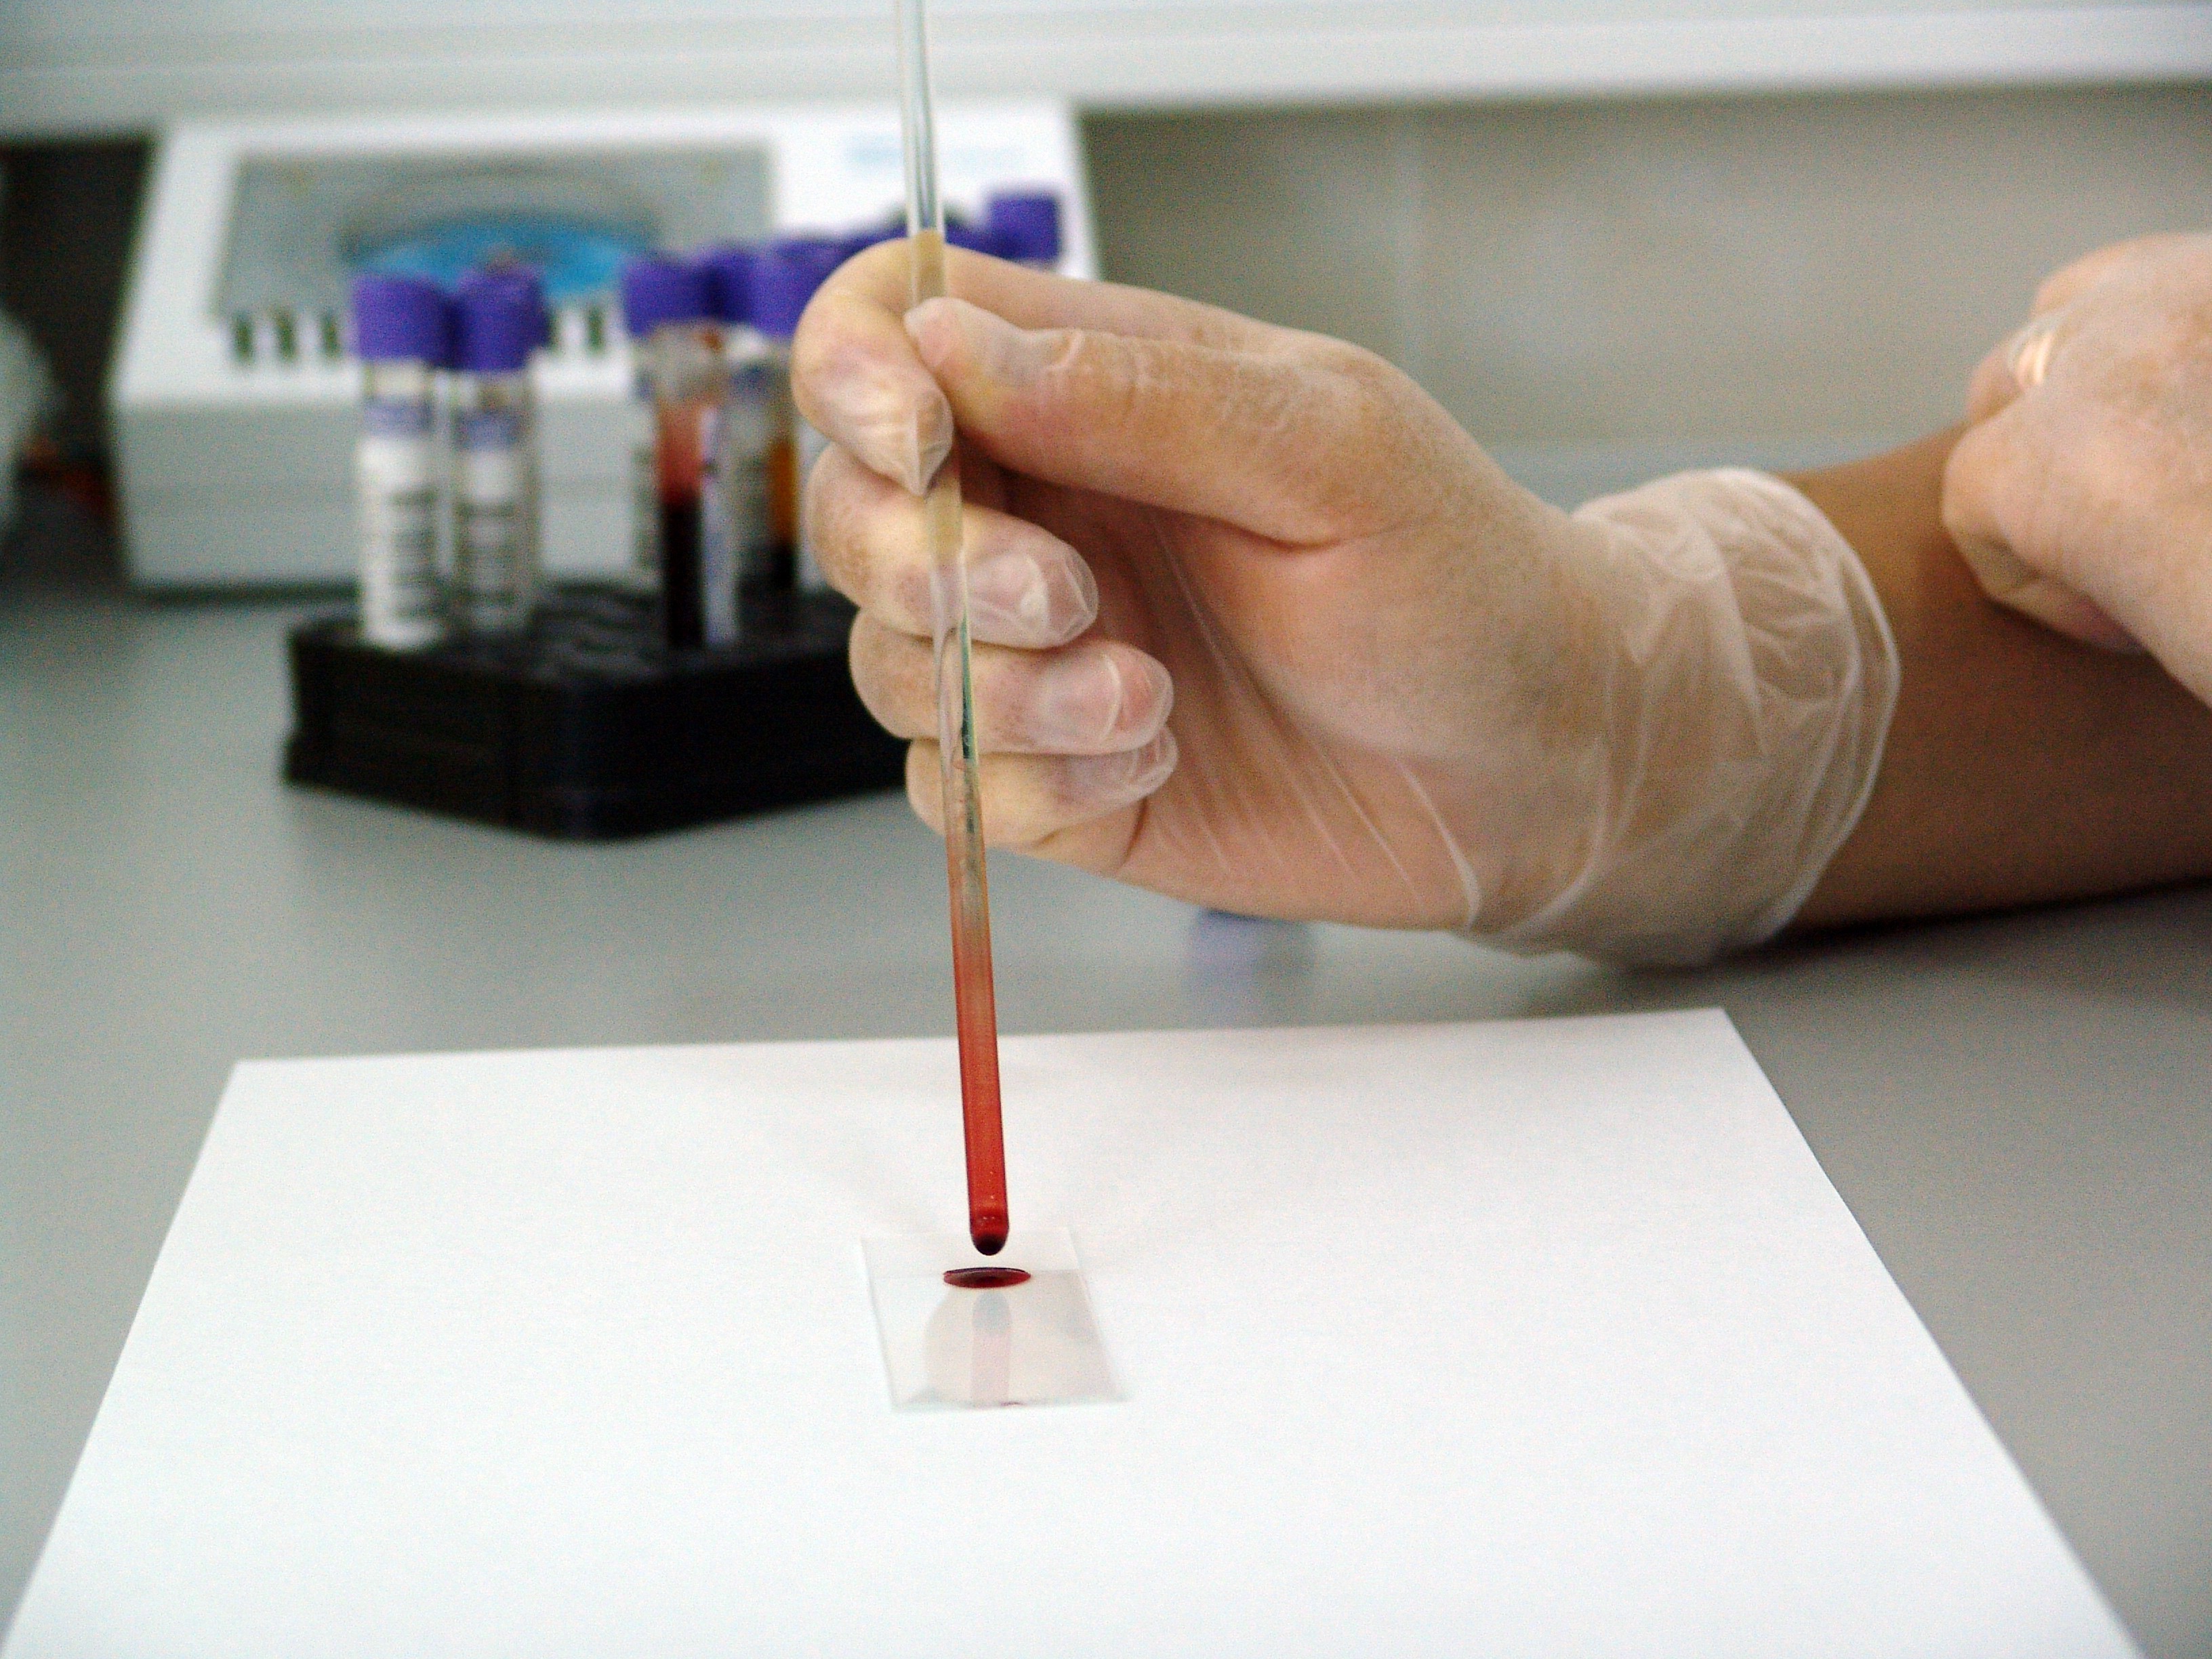
writing, hand, drop, liquid, glove, glass, finger, biology, medicine, research, human body, art, science, blood, design, laboratory, hospital, clinic, doctor, test, experiment, sample, lab, medical, scientific, healthcare, analysis, scientist, analyzing, clinical